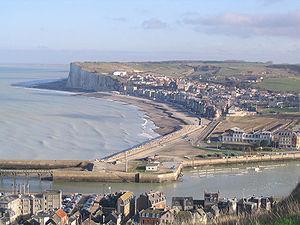
Vue générale de la façade maritime de Mers-les-Bains et du Tréport, avec la gare du Tréport - Mers au centre. Limite entre les départements de la Somme en région Hauts-de-France et de la Seine-Maritime en région Normandie (France).
Mers-les-Bains est une commune française située dans le département de la Somme, en région Hauts-de-France. Le s se prononce à la fin de Mers.